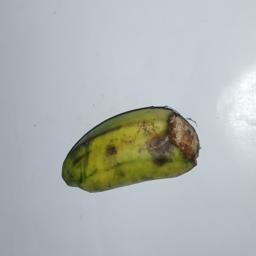
Banana variety: Champa Kola